SoldierStrong

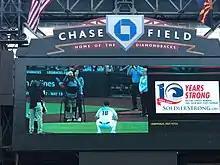
A SoldierSuit recipient, seen on the jumbotron, throwing the opening pitch at a Major League Baseball game during a "Welcome Back Veterans" event

In 2015, SoldierStrong was featured during MLB's "Welcome Back Veterans" events at a New York Yankees-Boston Red Sox game and at a Chicago Cubs-Milwaukee Brewers game, and was also featured as part of the NFL's "Salute to Service", and appeared at Eagles, Dolphins, Vikings, 49ers, and Cowboys games.